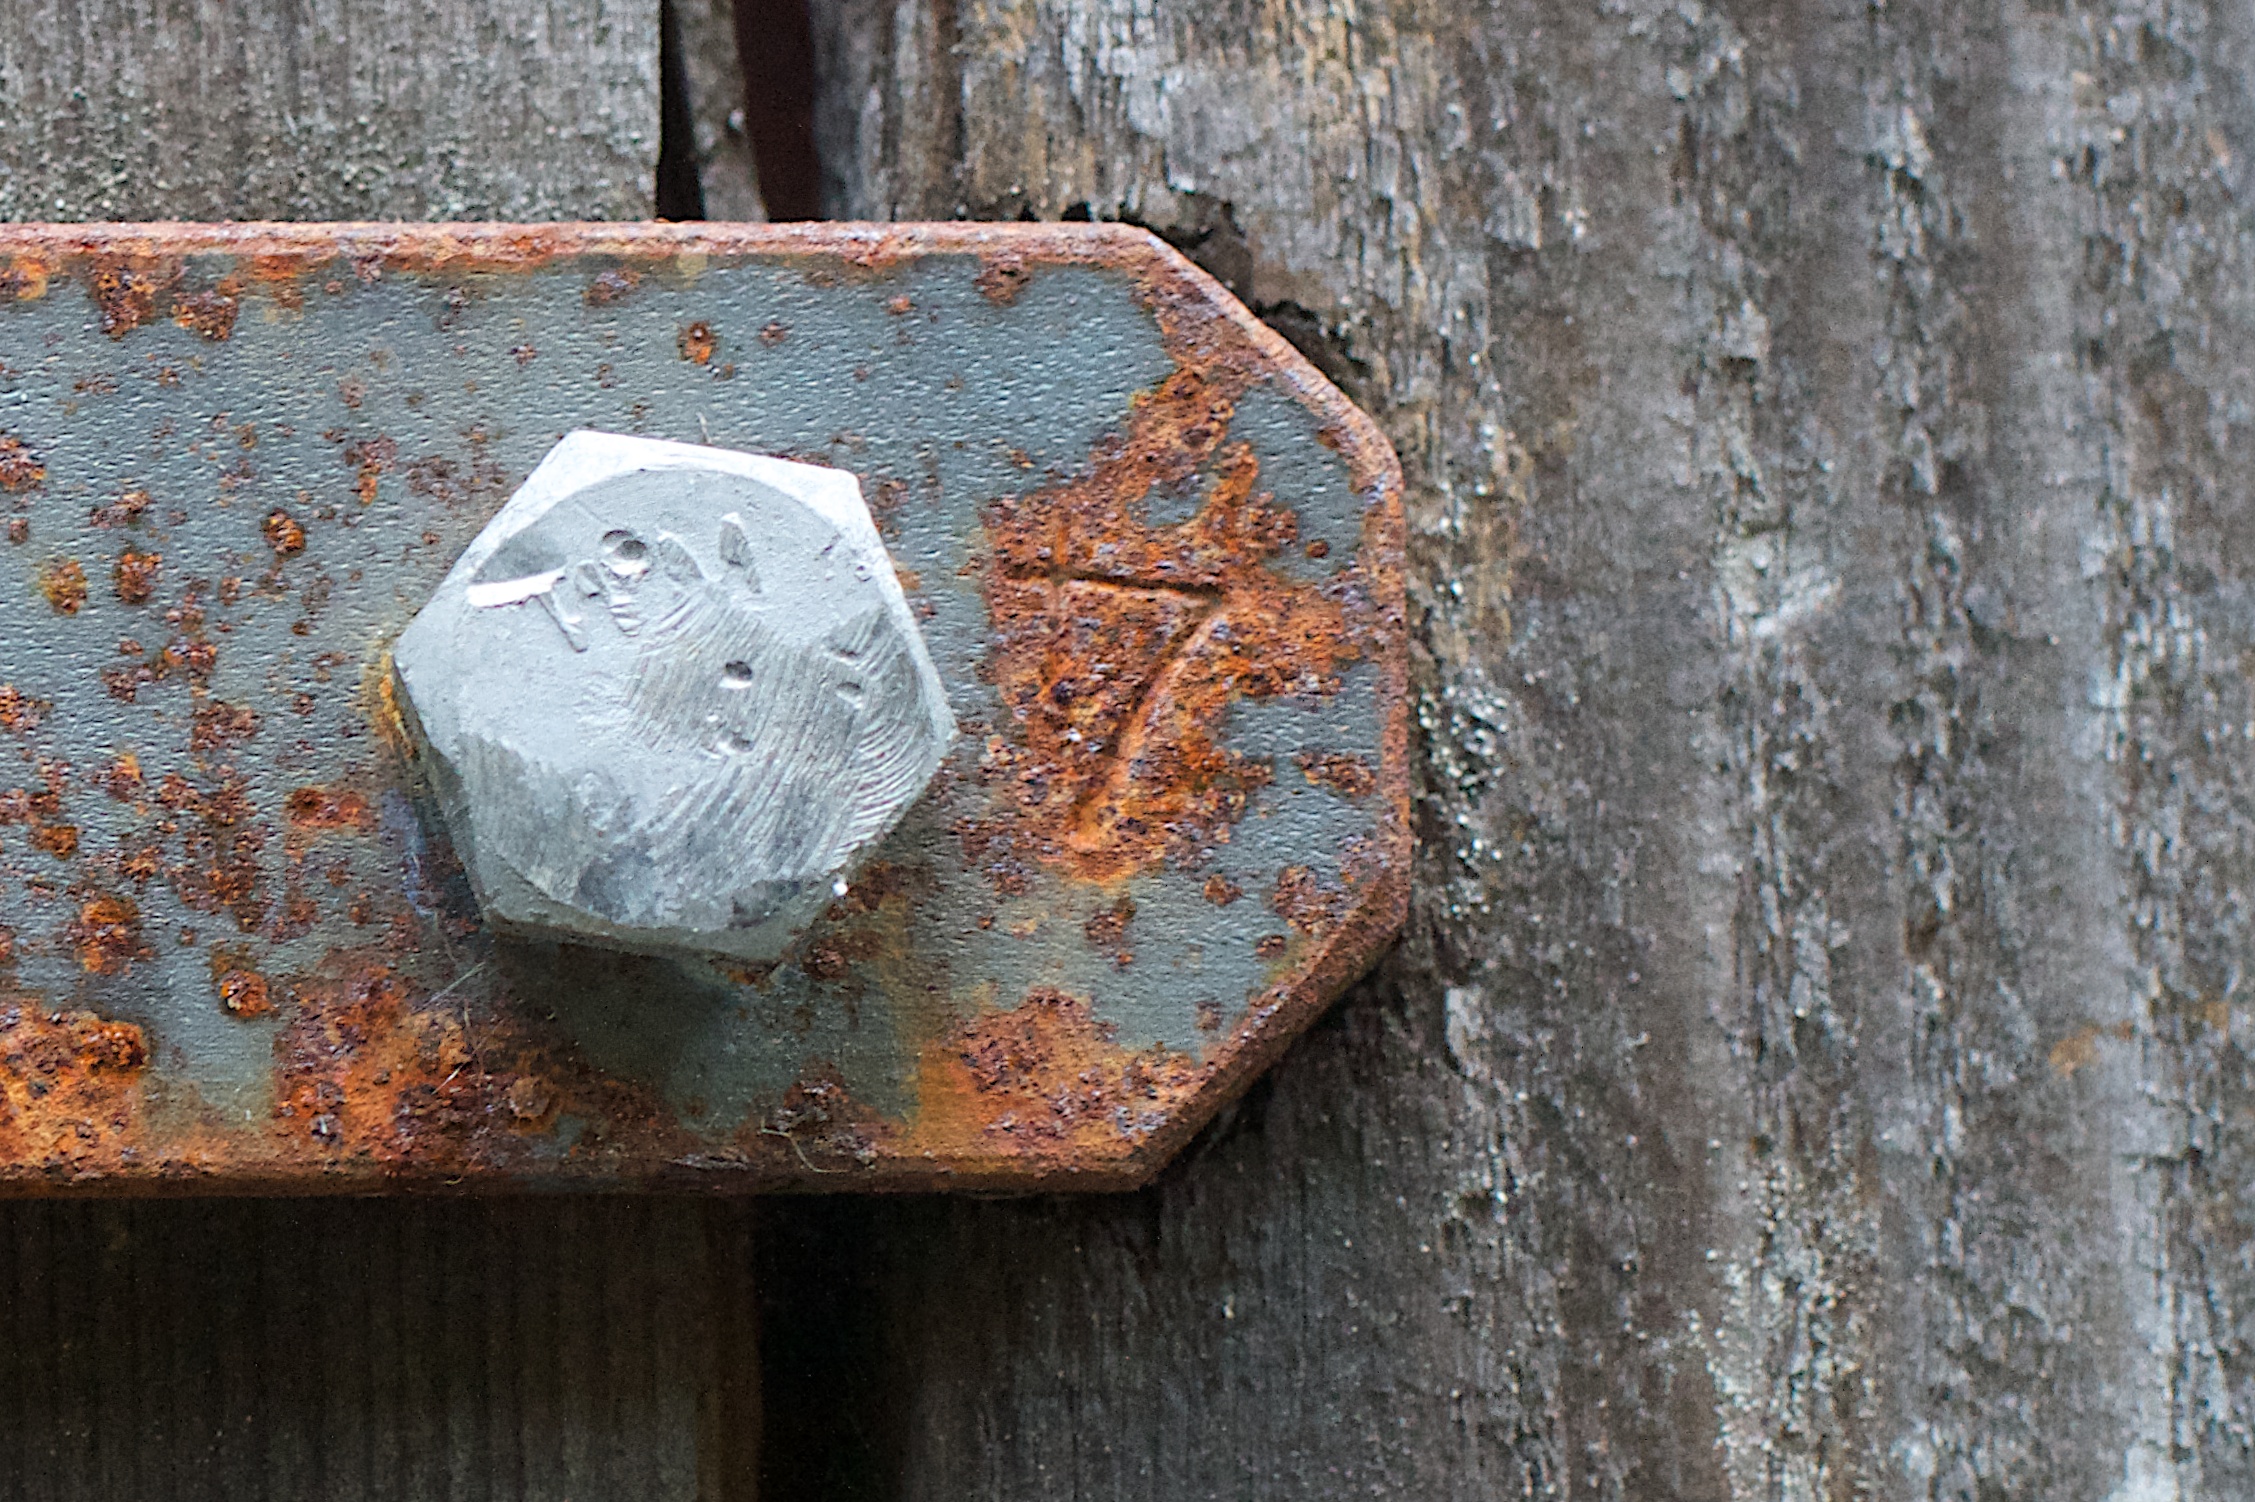
rock, wood, leaf, number, wall, rust, blue, brick, material, carving